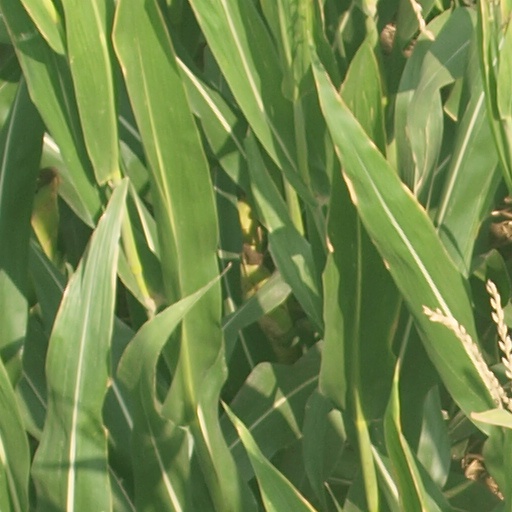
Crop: maize; corn